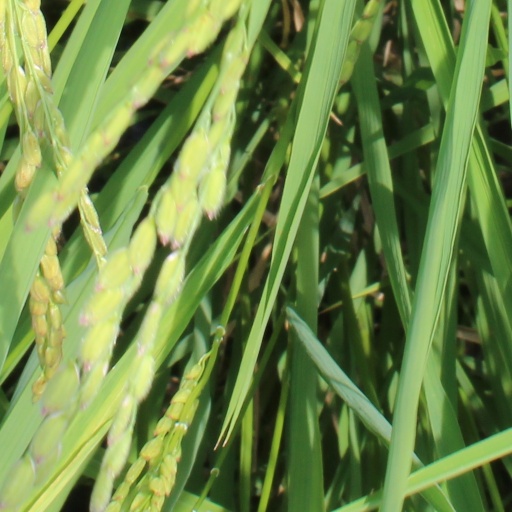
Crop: rice